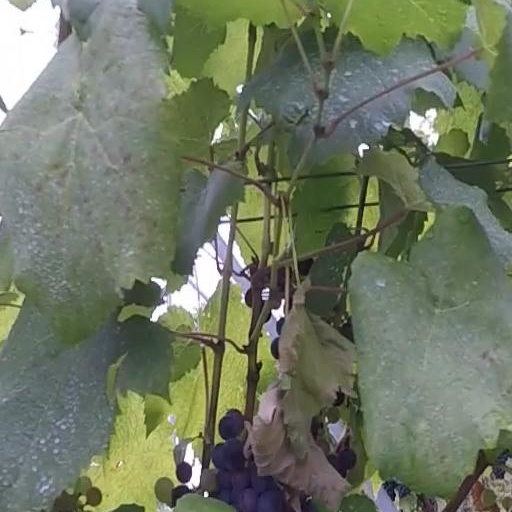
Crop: grape